InterPlane Skyboy

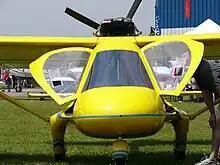
Interplane Skyboy - front view showing the unusual main landing gear

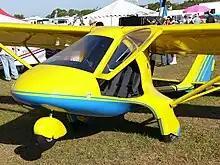
Interplane Skyboy - showing doors and interior accommodation

The Skyboy was designed in 1992 specifically for the German market as a trainer. It was adapted for the US FAR 103 "Ultralight Vehicles" category for use as a two-seat trainer under the FAR 103 trainer exemption. It later became available as a US light-sport aircraft. The aircraft is available in Canada as an Advanced Ultralight Aeroplane.